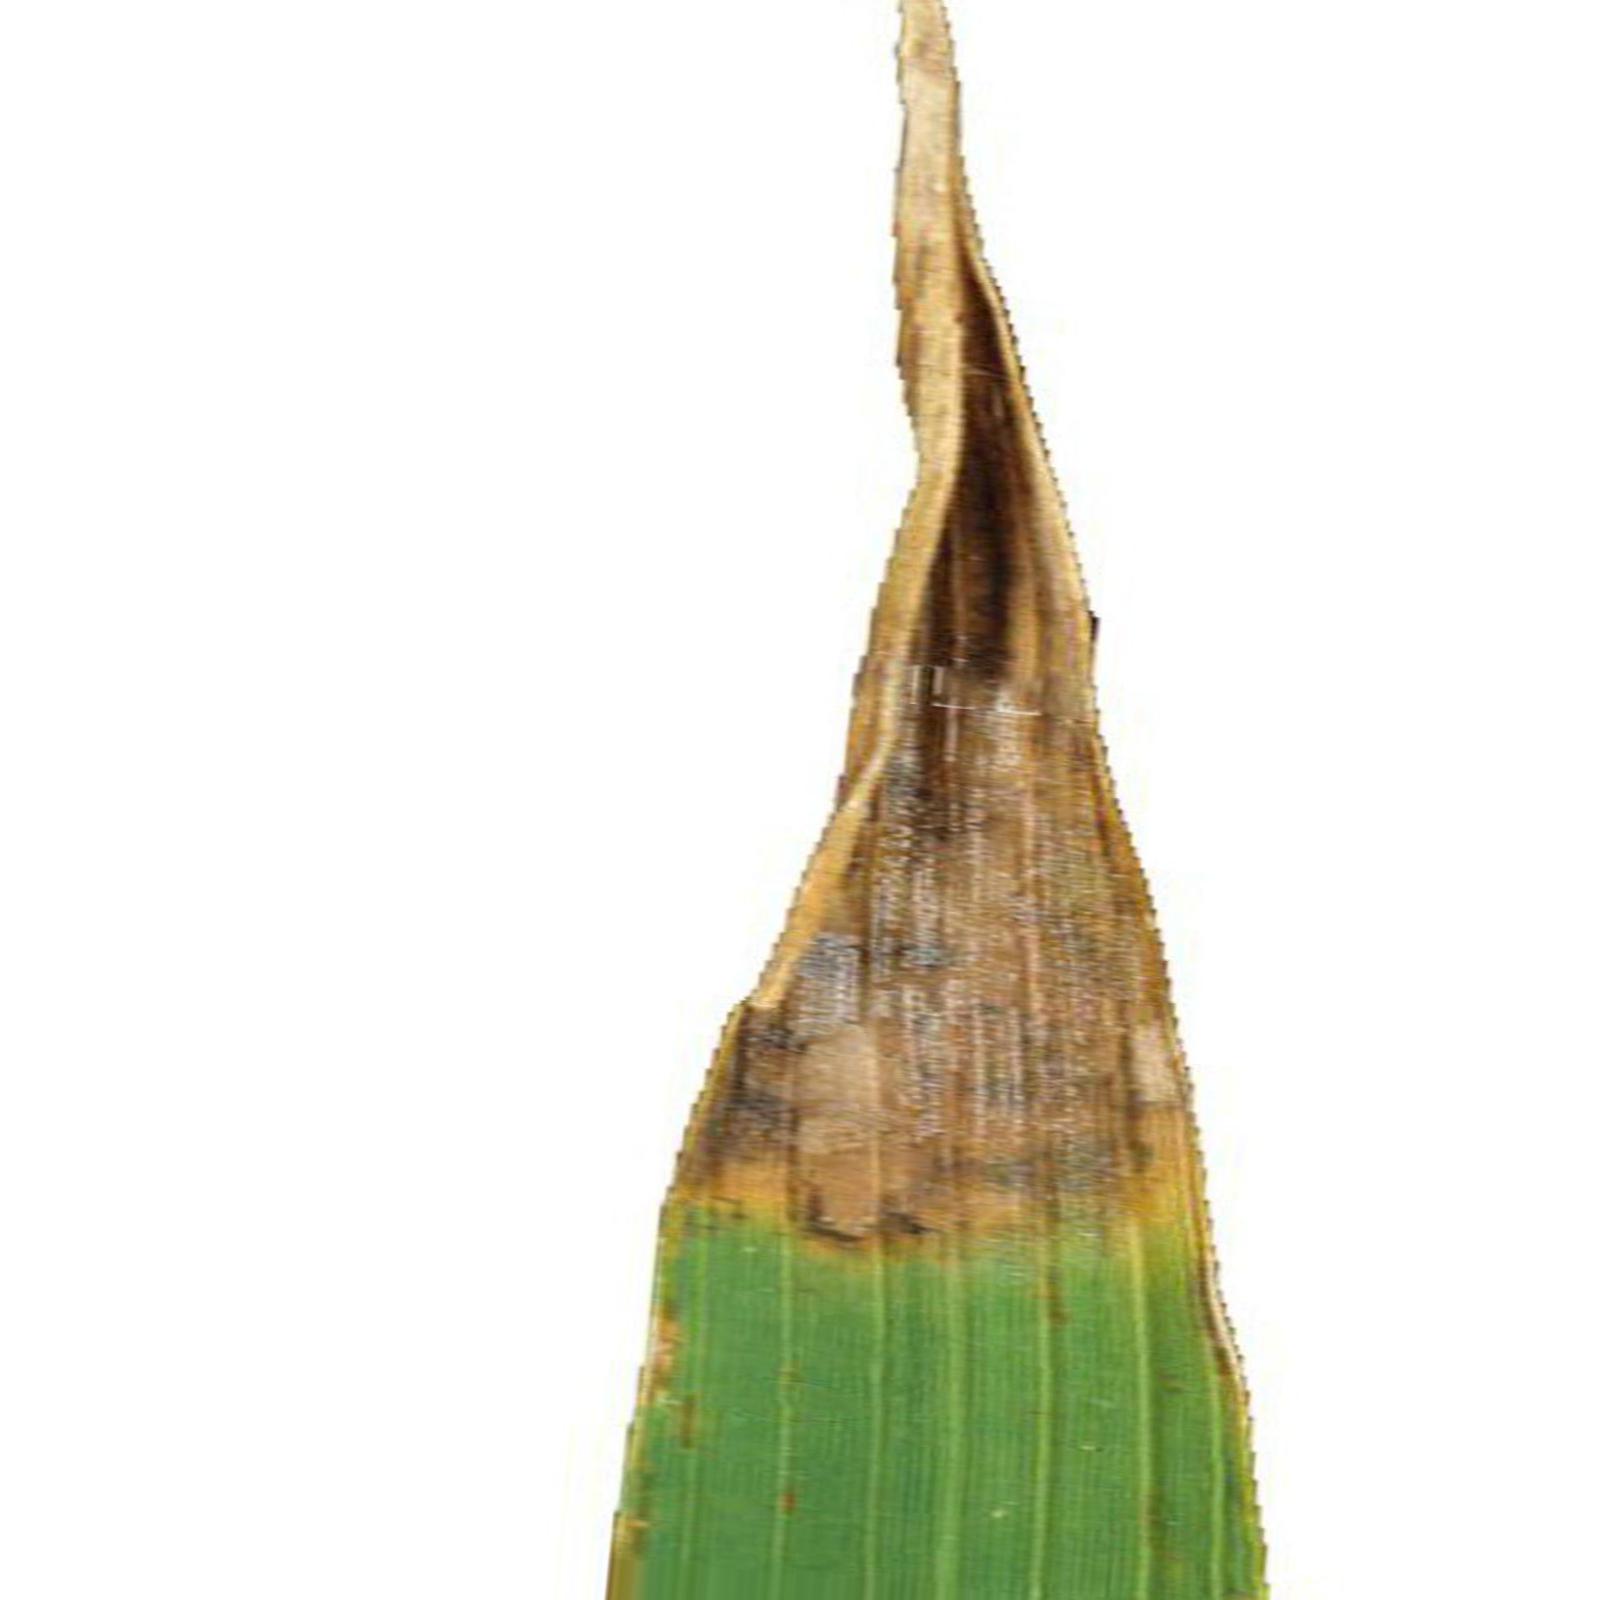
Nhãn: Bệnh Cháy lá ( Leaf scald )